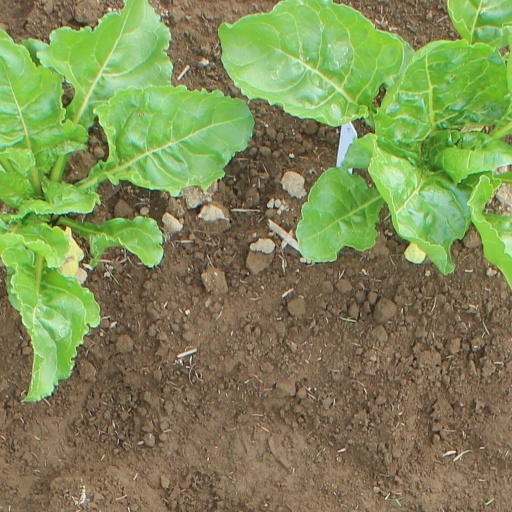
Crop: sugar beet